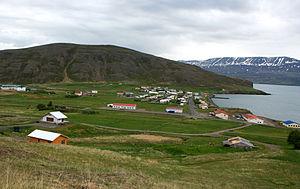
Grenivík est une localité islandaise de la municipalité de Grýtubakkahreppur située au nord de l'île, dans la région de Norðurland eystra. En 2011, le village comptait 256 habitants.